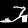
Label: Sandal